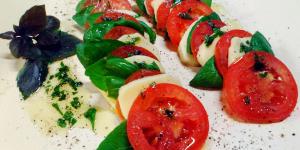
ensalada caprese